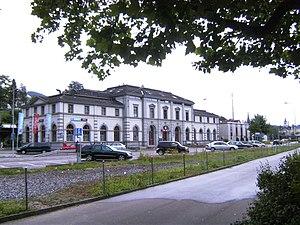
La gare de Rorschach est une gare ferroviaire suisse des lignes : de Sargans à Rorschach, de Rorschach à Schaffhouse, de Rorschach à Heiden et de Rorschach à Winterthur. Elle est située à l'est du centre de la ville de Rorschach, circonscription électorale de Rorschach dans le canton de Saint-Gall.